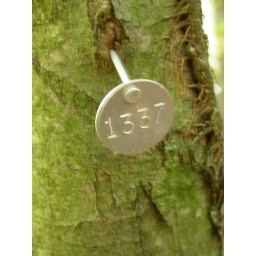
7r335 4r3 c001from a tree tagged in a survey at the site where I do my field work . . .